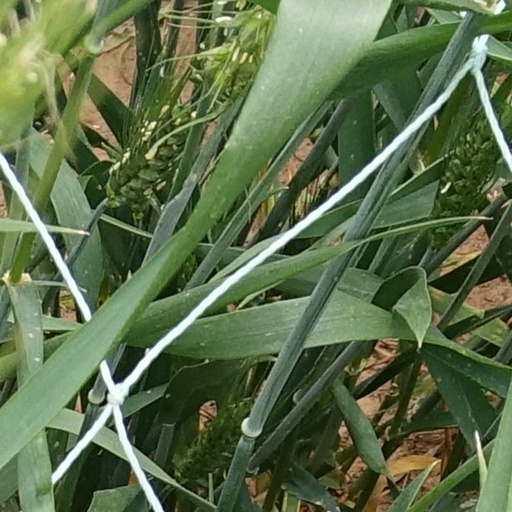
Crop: wheat